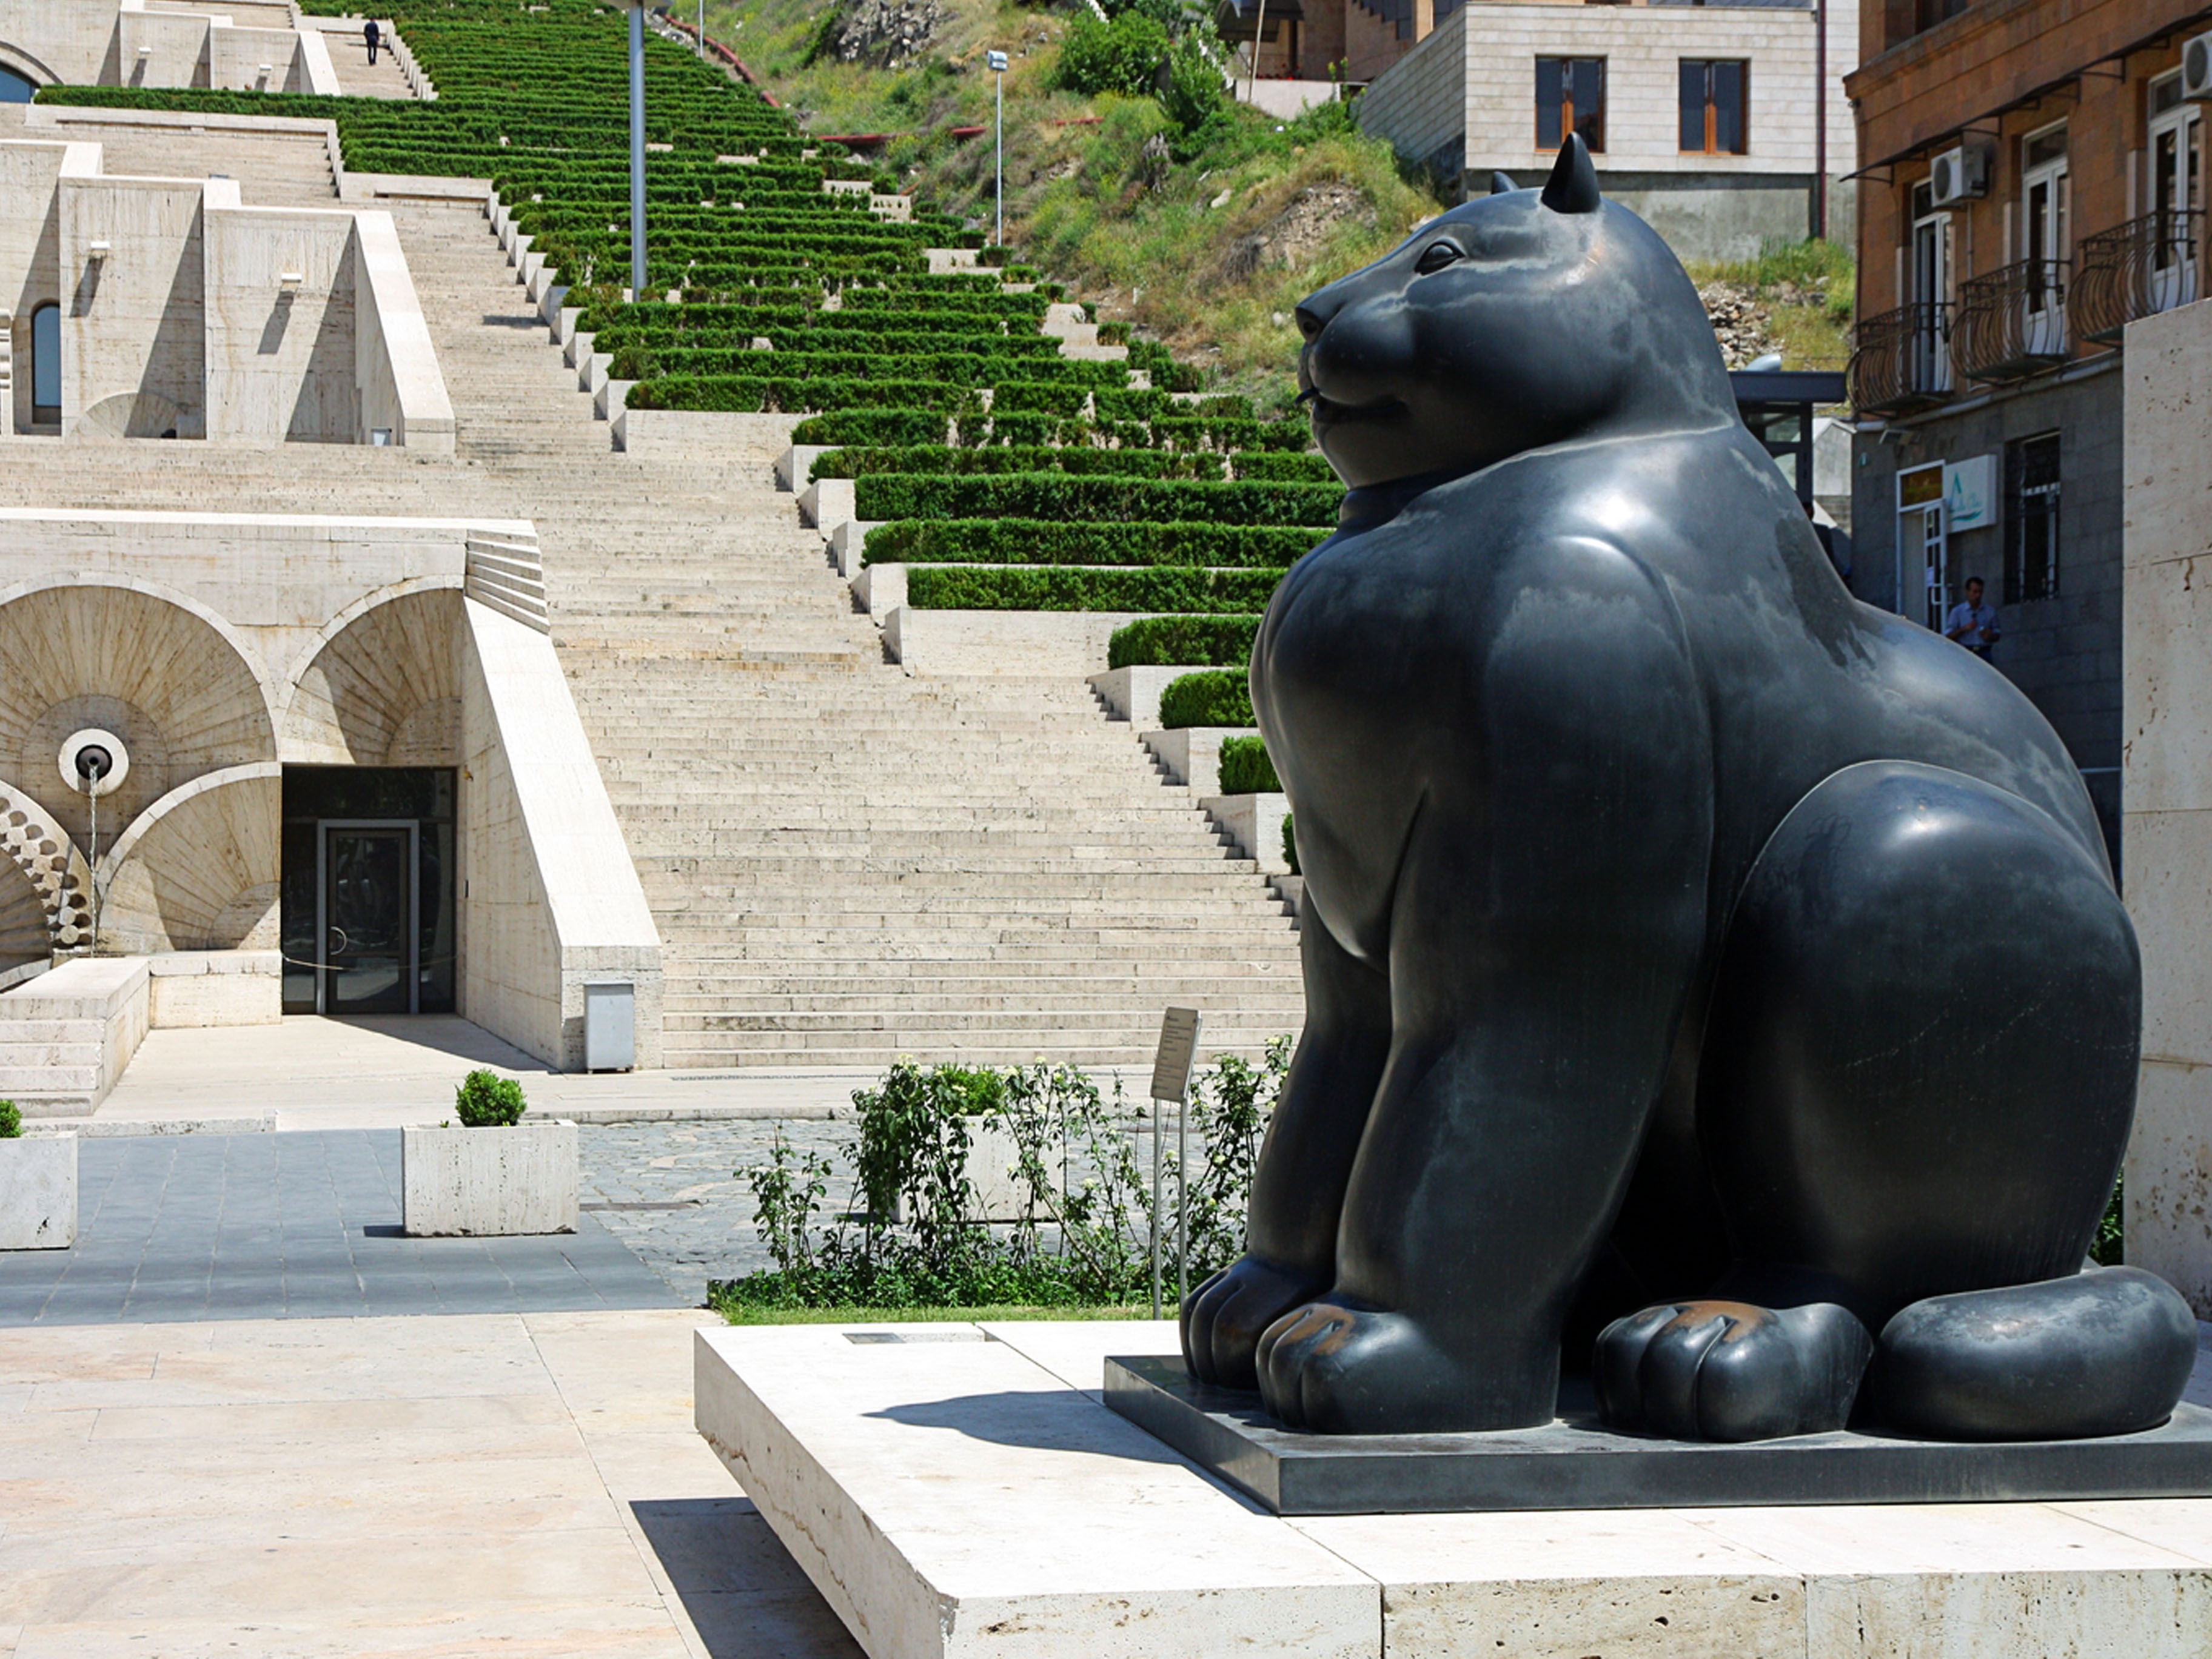
architecture, monument, statue, black, ladder, sculpture, memorial, art, stairs, armenia, showplace